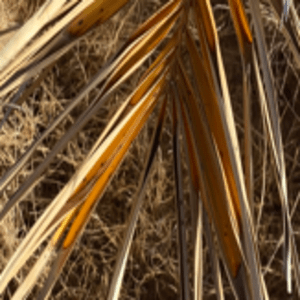
Label: Magnesium Deficiency